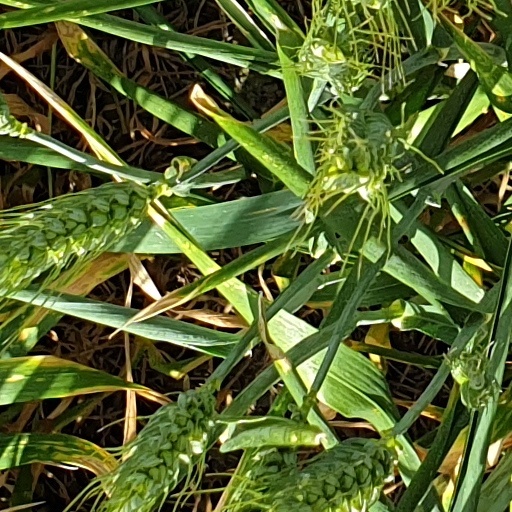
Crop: wheat